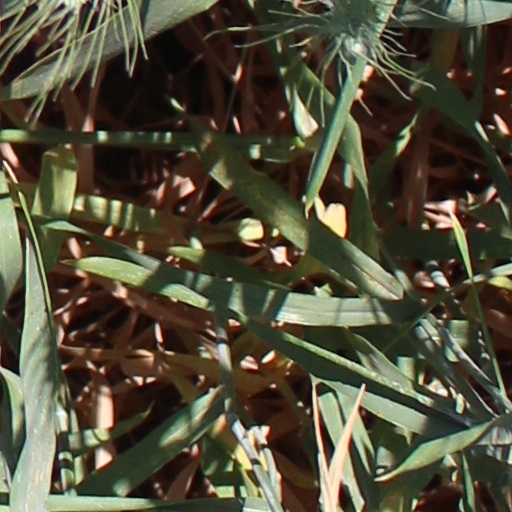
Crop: wheat